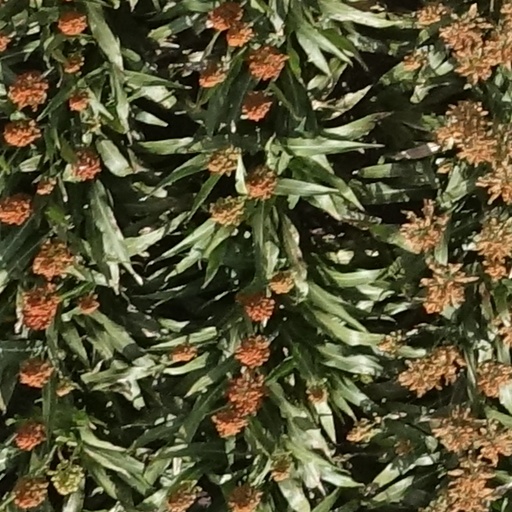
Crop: sorghum